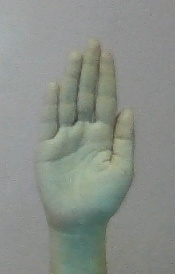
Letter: seen